Koolhoven F.K.48

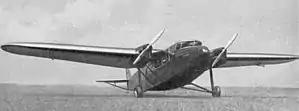

The F.K.48 was a conventional, semi-cantilever high-wing monoplane, powered by two engines mounted on the wing leading edges. The undercarriage was of fixed, tailskid type with divided main units. The fuselage was of welded steel tube construction and covered in fabric, which was oval in cross-section at the nose, transitioning to a rectangular cross-section for the passenger cabin. The wings were wooden structures skinned in plywood.